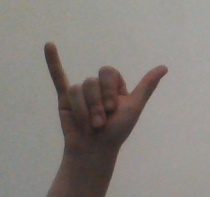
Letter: ya